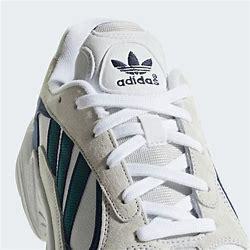
Brand: Adidas
Model: Yung 1